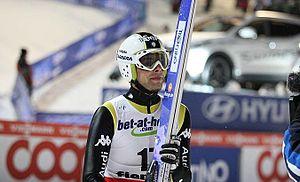
Roberto Dellasega est un sauteur à ski italien, né le 15 juin 1990 à Cavalese.